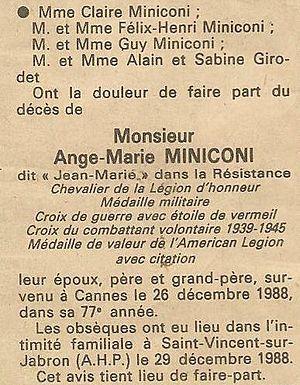
Archive familiale détenue par Paul Miniconi (4ième frère d'Ange-Marie Miniconi). Avis de décès paru dans Nice-Matin.
Ange-Marie Miniconi, connu sous le nom de commandant Jean-Marie, né à Ocana en Corse le 5 juin 1911, décédé le 26 décembre 1988 à Cannes, est un résistant français qui dirigea un important réseau durant la Seconde Guerre mondiale à Cannes.